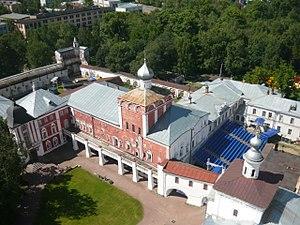
L'architecture en bois de Vologda, désigne un ensemble de styles et de tendances de l'architecture de Vologda de la fin du XVIIIᵉ siècle au premier quart du XXᵉ siècle. Ce riche patrimoine architectural en bois de la ville de Vologda est bien conservé. C'est un bel exemple d'architecture urbaine russe en bois. En ce début du XXIᵉ siècle on y compte encore entre 105 et 170 édifices en bois. La ville présente les principaux types de maisons en bois datant du XIXᵉ siècle au début du XXᵉ siècle : des maisons de nobles, de marchands, de bourgeois. Quant aux styles représentés, on trouve le style classique, le style Empire, le style modern.
La cour de l'Archevêque de la ville de Vologda en Russie est la résidence de l'évêque ou de l’archevêque, le centre administratif et culturel de l'éparchie de Vologda depuis 1560 jusqu'aux années 1920. Il se présente sous forme d'un complexe architectural et historique au centre de la ville, sur le territoire de l'ancien kremlin. La construction est en pierre, elle est entourée d'une enceinte et a été réalisée durant les XVIIᵉ siècle, XVIIIᵉ siècle, et XIXᵉ siècle.